Assam

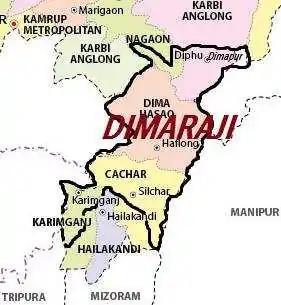
Map of Dimaraji state

The various Bengali dialects and closely related languages are spoken by around 9 million people in Assam, and the portion of the population that speaks these languages has grown slightly as per the census. However, the number of Bengali speakers is estimated to be more than the expected census results, as 30% of the of 35% Muslim population in Assam as per 2011 are thought to speak different dialects of Bengali as their native language but during census enumeration, they have reported their mother tongue as Assamese. In the Brahmaputra Valley, the main Bengali dialect is that of Mymensingh (now in Bangladesh), while in the Barak Valley and Hojai district, Sylheti is the main language which is also considered to be a dialect of Bengali in census. Bodo is the third most-spoken language followed by Hindi which comes under fourth position.